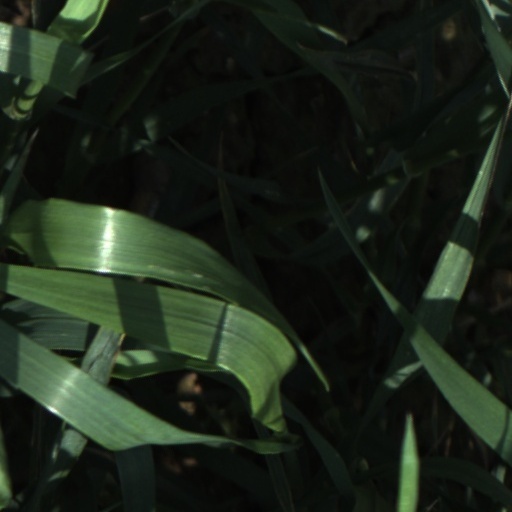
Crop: wheat